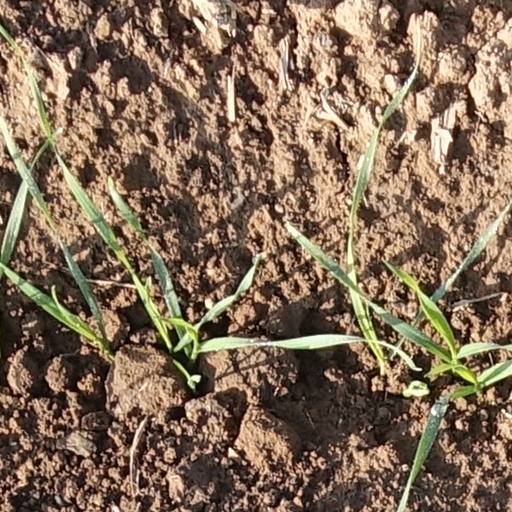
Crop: wheat